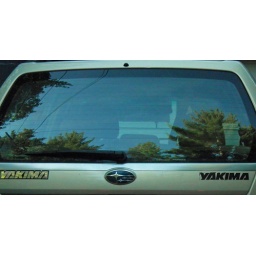
Things reflected in my car window 2